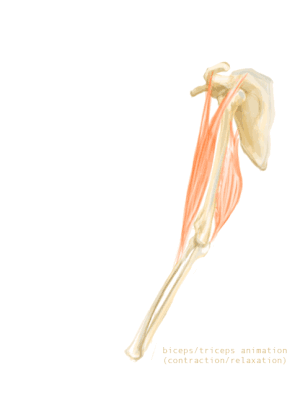
Le muscle biceps brachial est un muscle de la portion brachiale du membre supérieur. Il se divise en deux chefs anciennement appelés long biceps et court biceps. Innervé par le nerf musculocutané, il a essentiellement un rôle de supination et de flexion du coude.
Le muscle est un organe composé de tissu mou retrouvé chez les animaux. Il est composé de tissus musculaires et de tissus conjonctifs.